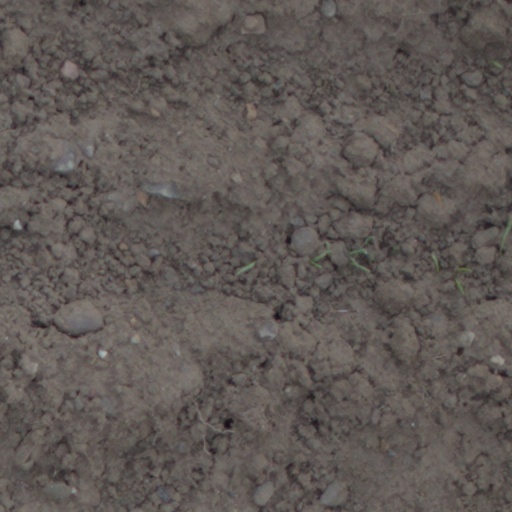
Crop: wheat